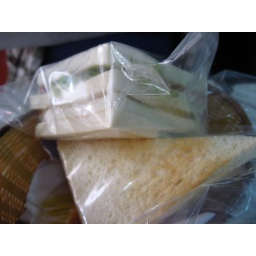
Club sandwich, served in triangular plastic bags